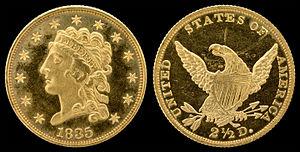
La pièce de deux dollars et demi américains est une pièce d'or émise par les États-Unis d'une valeur de deux cent cinquante cents, ou deux dollars et cinquante cents. Son nom a été donné dans la loi sur la monnaie de 1792, comme une dérivation de la pièce « eagle » américaine de dix dollars. Son pouvoir d'achat en 1800 équivaudrait à environ 151 dollars de 2020.